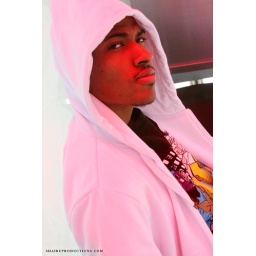
Photo by Sherrie Thai of Shaireproductions.comThis photo was shot with available light underneath a bus shelter with a red translucent rooftop.